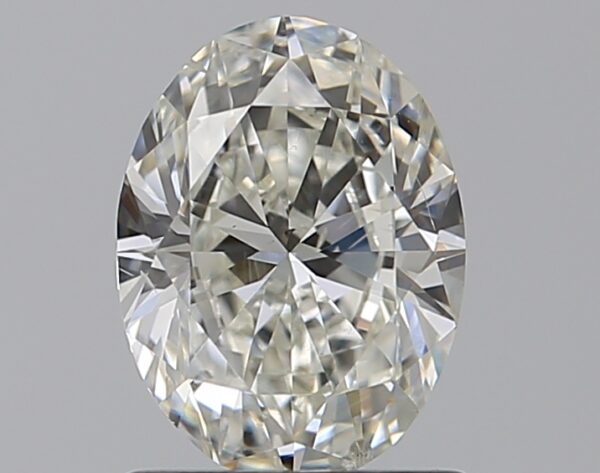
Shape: oval
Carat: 0.9
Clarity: SI1
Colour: J
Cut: EX
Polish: EX
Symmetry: VG
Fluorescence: M
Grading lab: GIA
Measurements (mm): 7.32 x 5.45 x 3.36